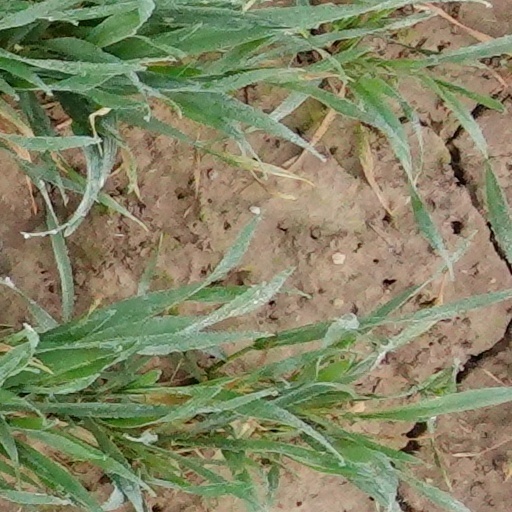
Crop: wheat